Mrs. Robinson

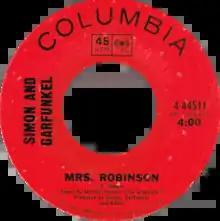
Dutch picture sleeve

"Mrs. Robinson" is a song by American folk rock duo Simon & Garfunkel from their fourth studio album, "Bookends" (1968). The writing of the song was begun before the 1967 film "The Graduate", which contained only fragments of it. The full song was released as a single on April 5, 1968, by Columbia Records. Produced by Simon & Garfunkel and Roy Halee, the song was written by Paul Simon, who offered parts of